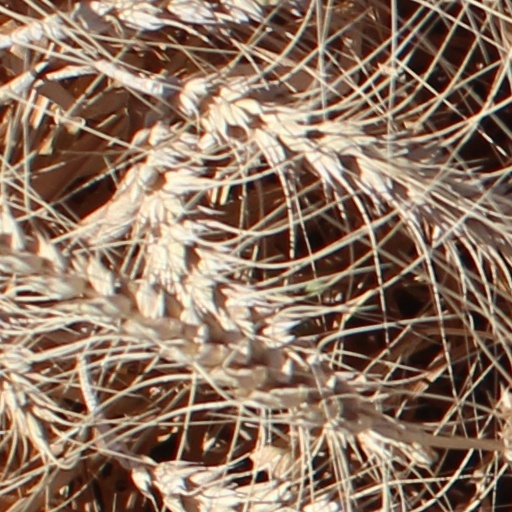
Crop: wheat